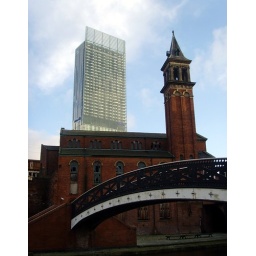
One of its oldest building and canal bridge against the newest landmark.